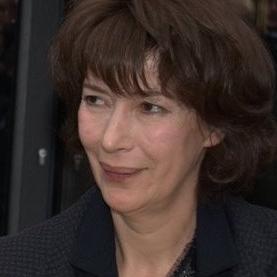
Age: 59